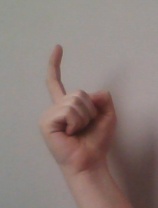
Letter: ra